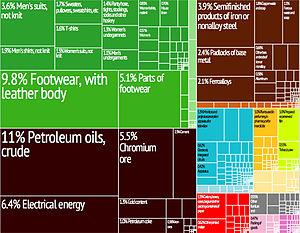
L'économie de l'Albanie est une économie en transition, mais reste l'un des pays les plus pauvres de l'Europe. Son histoire a été profondément marquée par les quarante-cinq années d'autoritarisme et par l'autarcie imposée par Enver Hoxha qui s'est maintenue jusqu'en 1991 et qui donnait l'importance principale au secteur primaire, sans favoriser l'agriculture.